Jäñgir-Kerei Khan

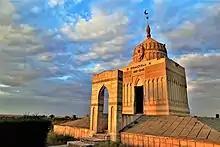
Jañgir-Kerei Khan's mausoleum in Khan Ordasy

As a result of the khan's policy, the peasantry of the Bukey Horde in 1836, under the leadership of Isatay Taymanuly and Makhambet Otemisuly. The khan responded to the uprising by requesting Russian assistance, which was obliged at the cost of increasing the Horde's dependence on the Russian government.